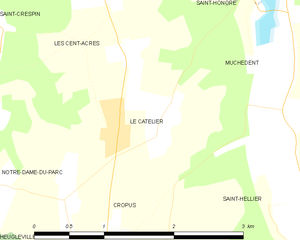
Carte des communes françaises Le Catelier